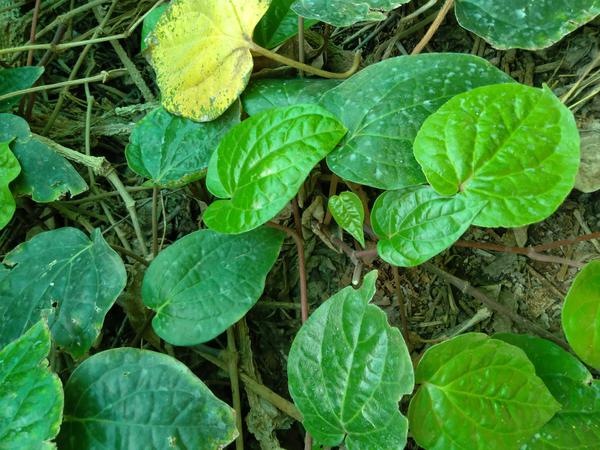
Plant: Betel